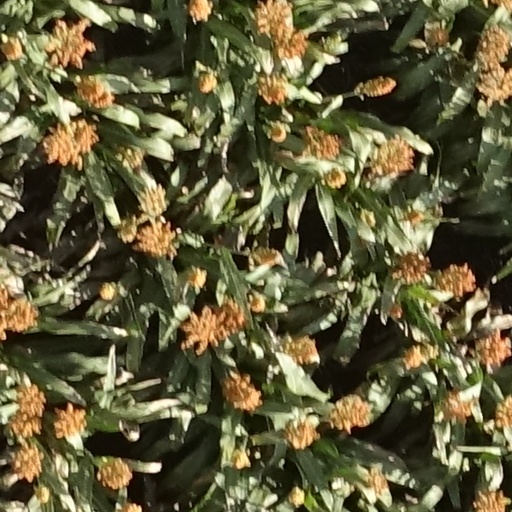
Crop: sorghum